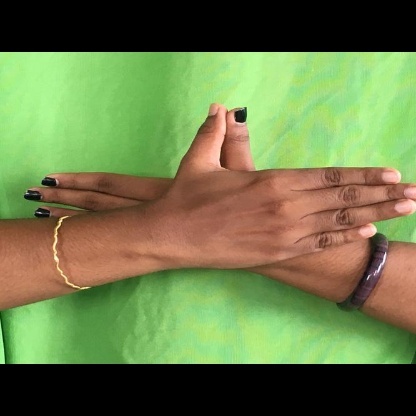
Mudra: Garuda